A Glimpse Inside the Mind of Charles Swan III

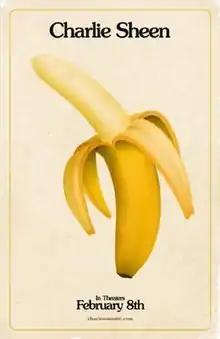
Theatrical release poster

A Glimpse Inside the Mind of Charles Swan III is a 2012 American comedy film written, directed, and produced by Roman Coppola. It stars Charlie Sheen, Jason Schwartzman, Bill Murray, Katheryn Winnick and Patricia Arquette.